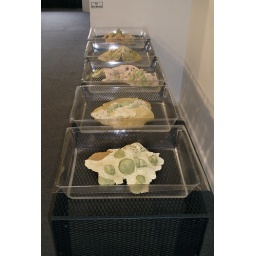
7'Lx24&amp;quot;W. Acrylic paint on ceramic forms resting in vacuum forms containing water and clear acrylic blocks